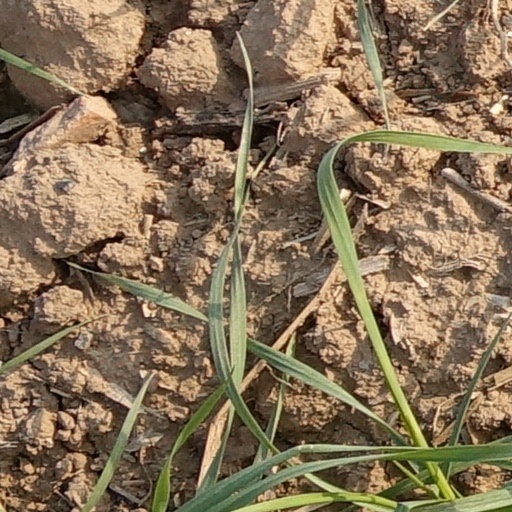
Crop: wheat